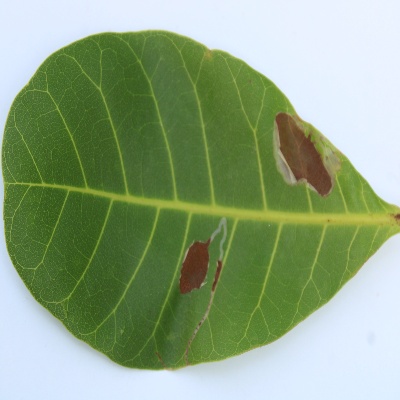
Crop: Cashew
Condition: leaf miner